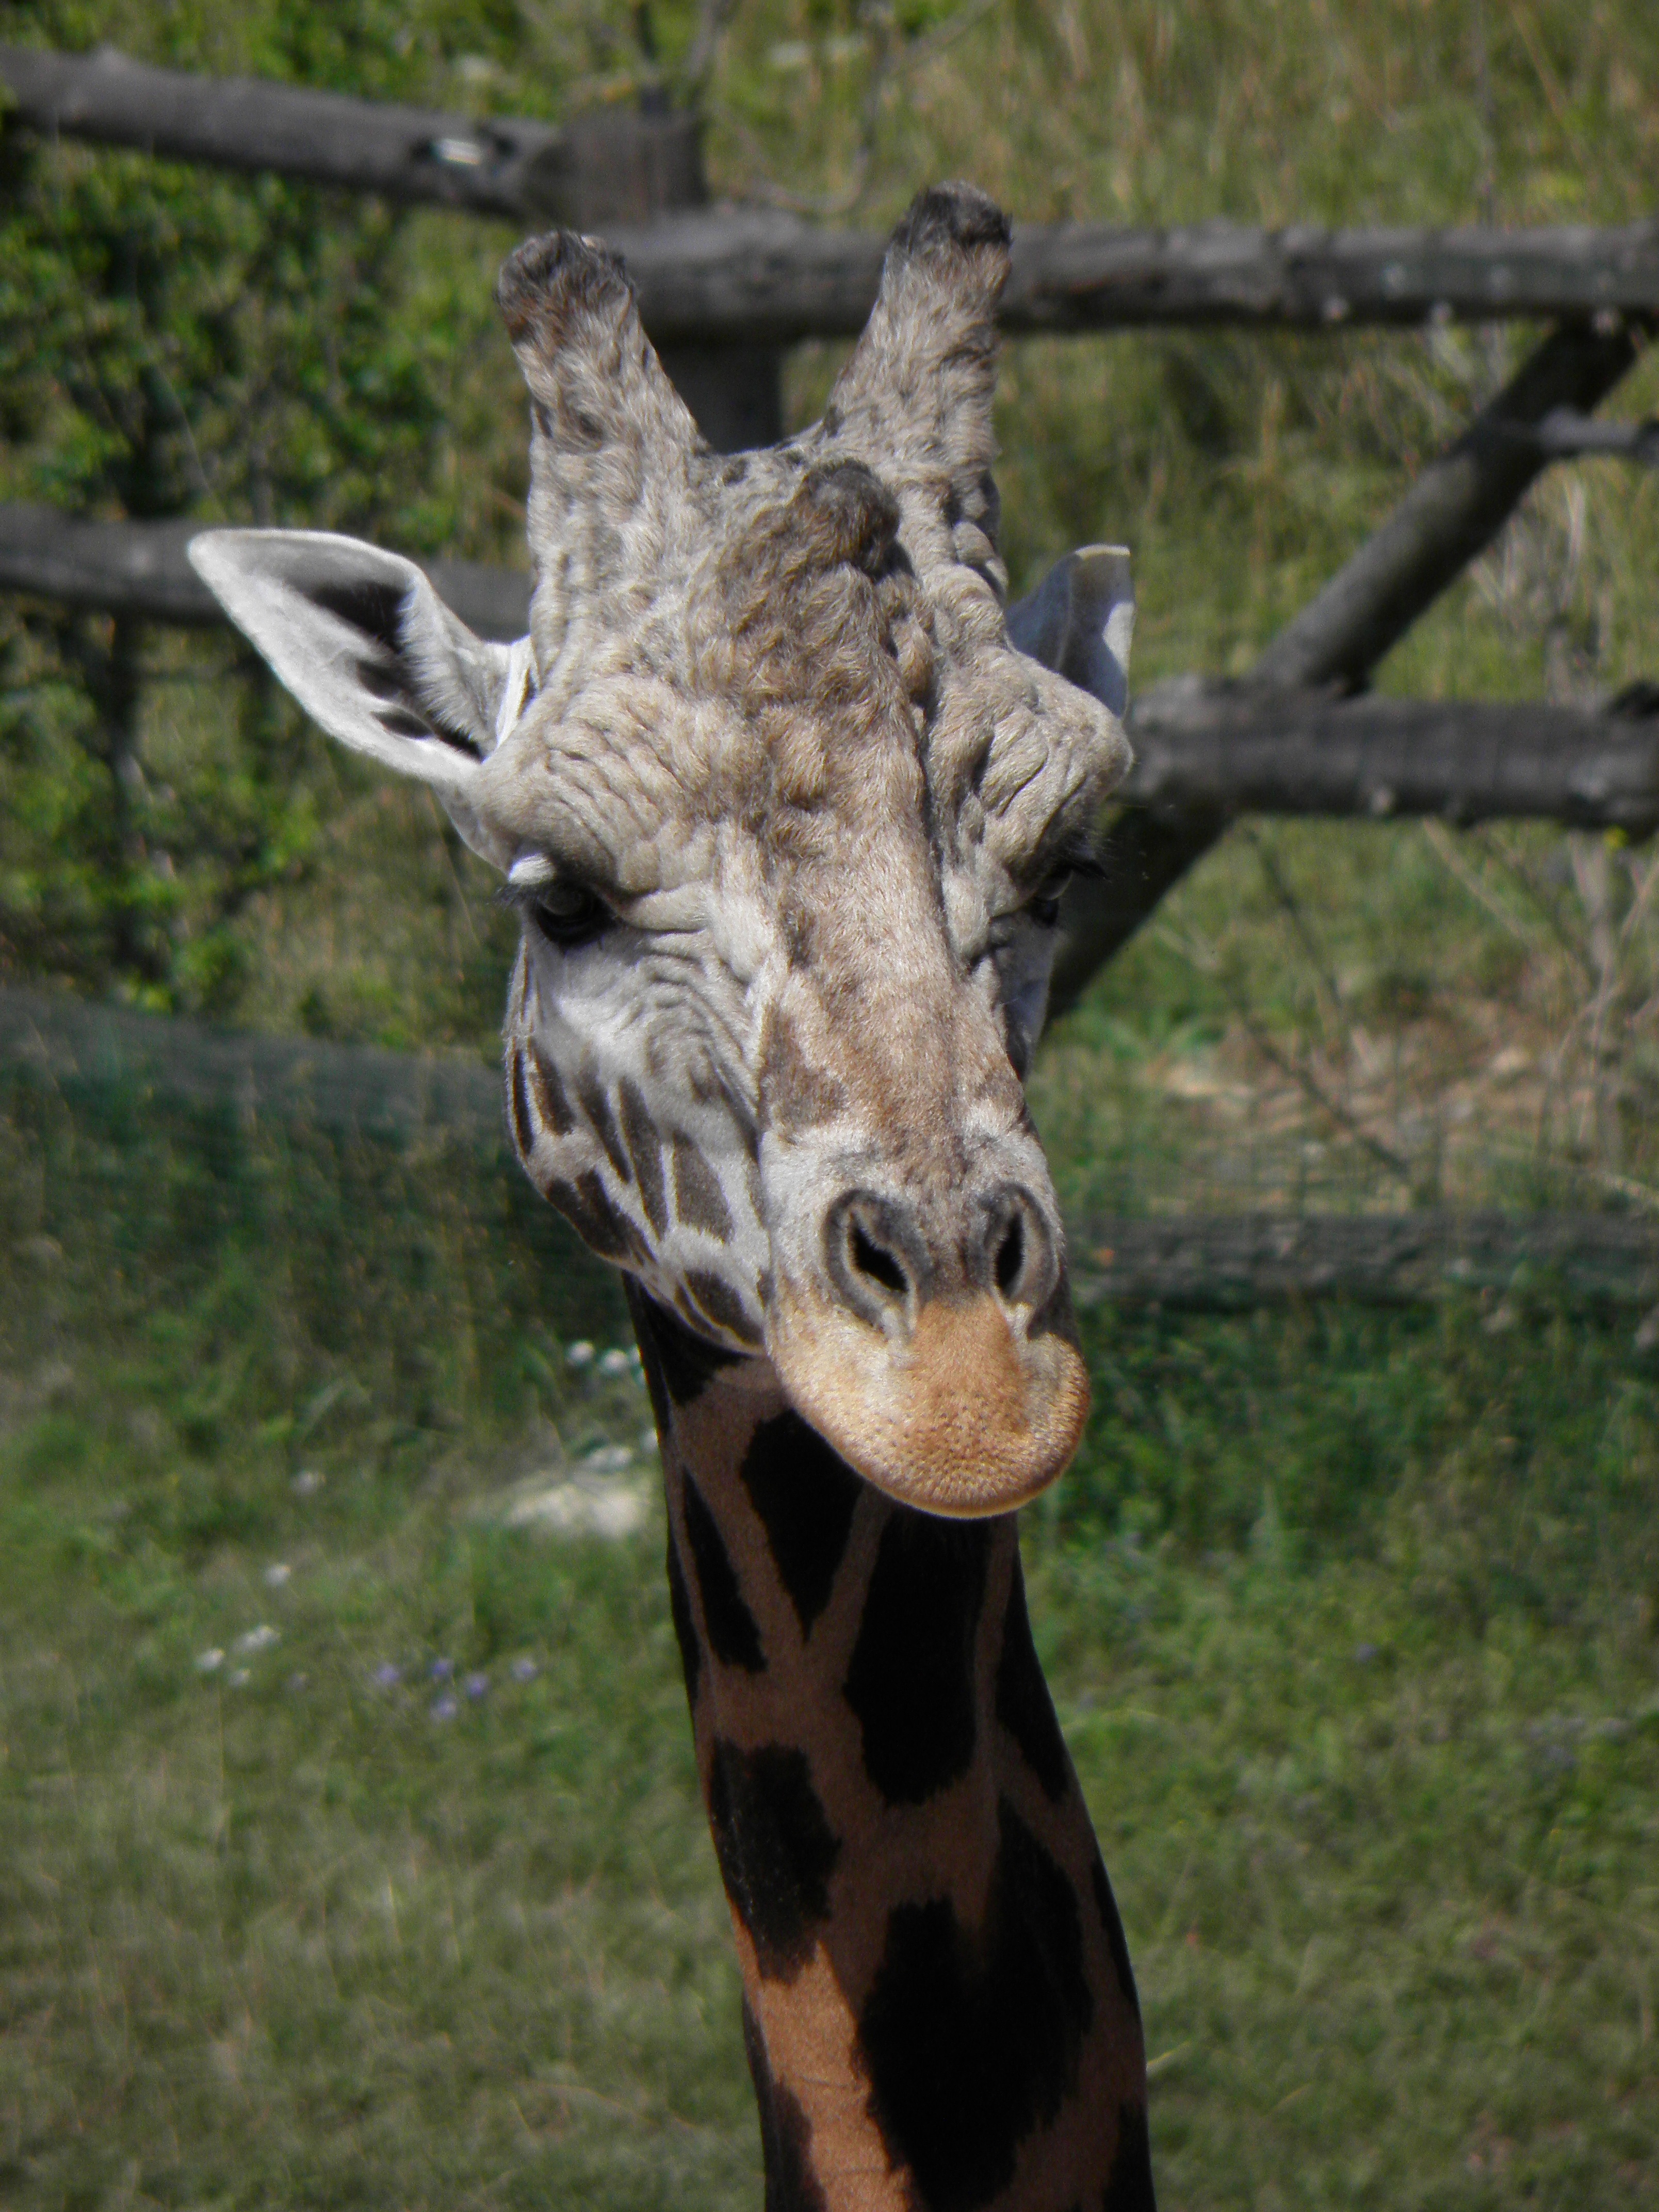
animal, wildlife, zoo, horn, africa, mammal, fauna, giraffe, head, vertebrate, giraffidae, the prague zoo